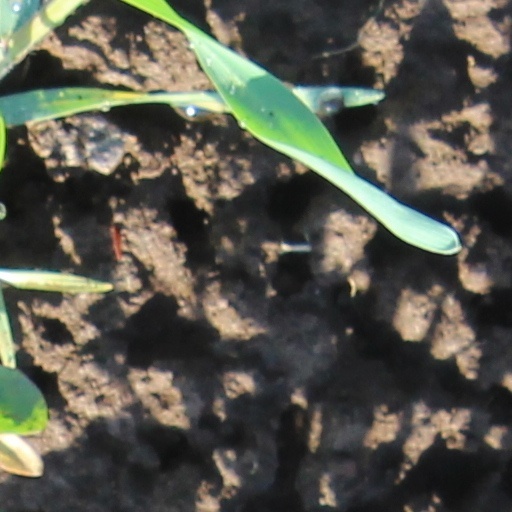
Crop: wheat